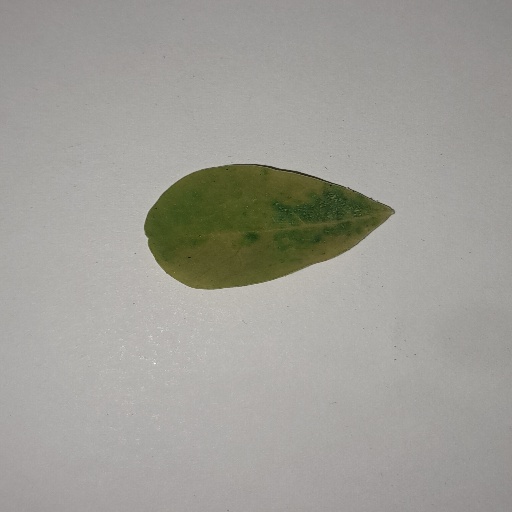
Species: Sojina
Leaf condition: Yellow Leaf